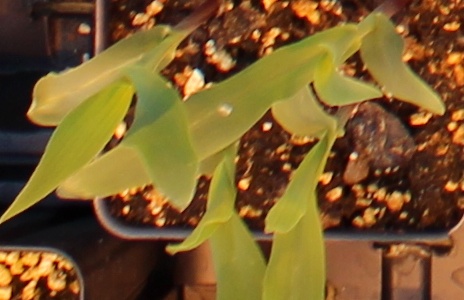
Label: Corn